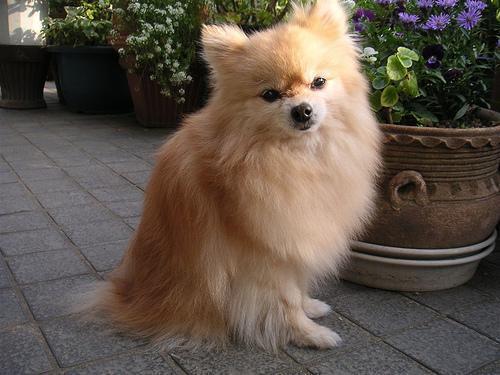
Pomeranian